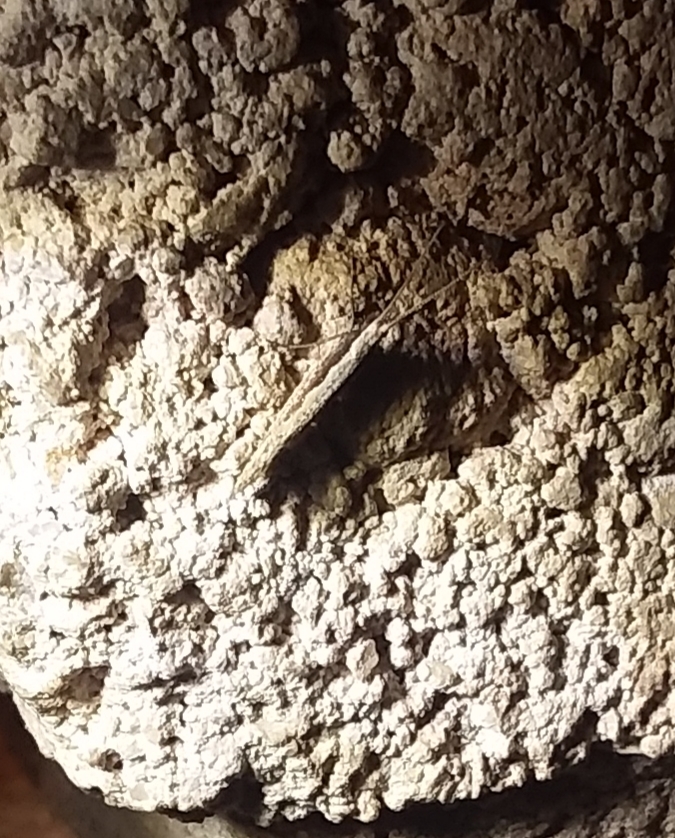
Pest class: diamondback_moth